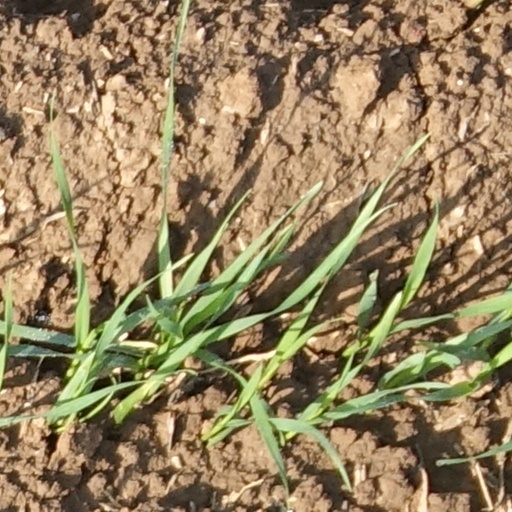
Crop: wheat